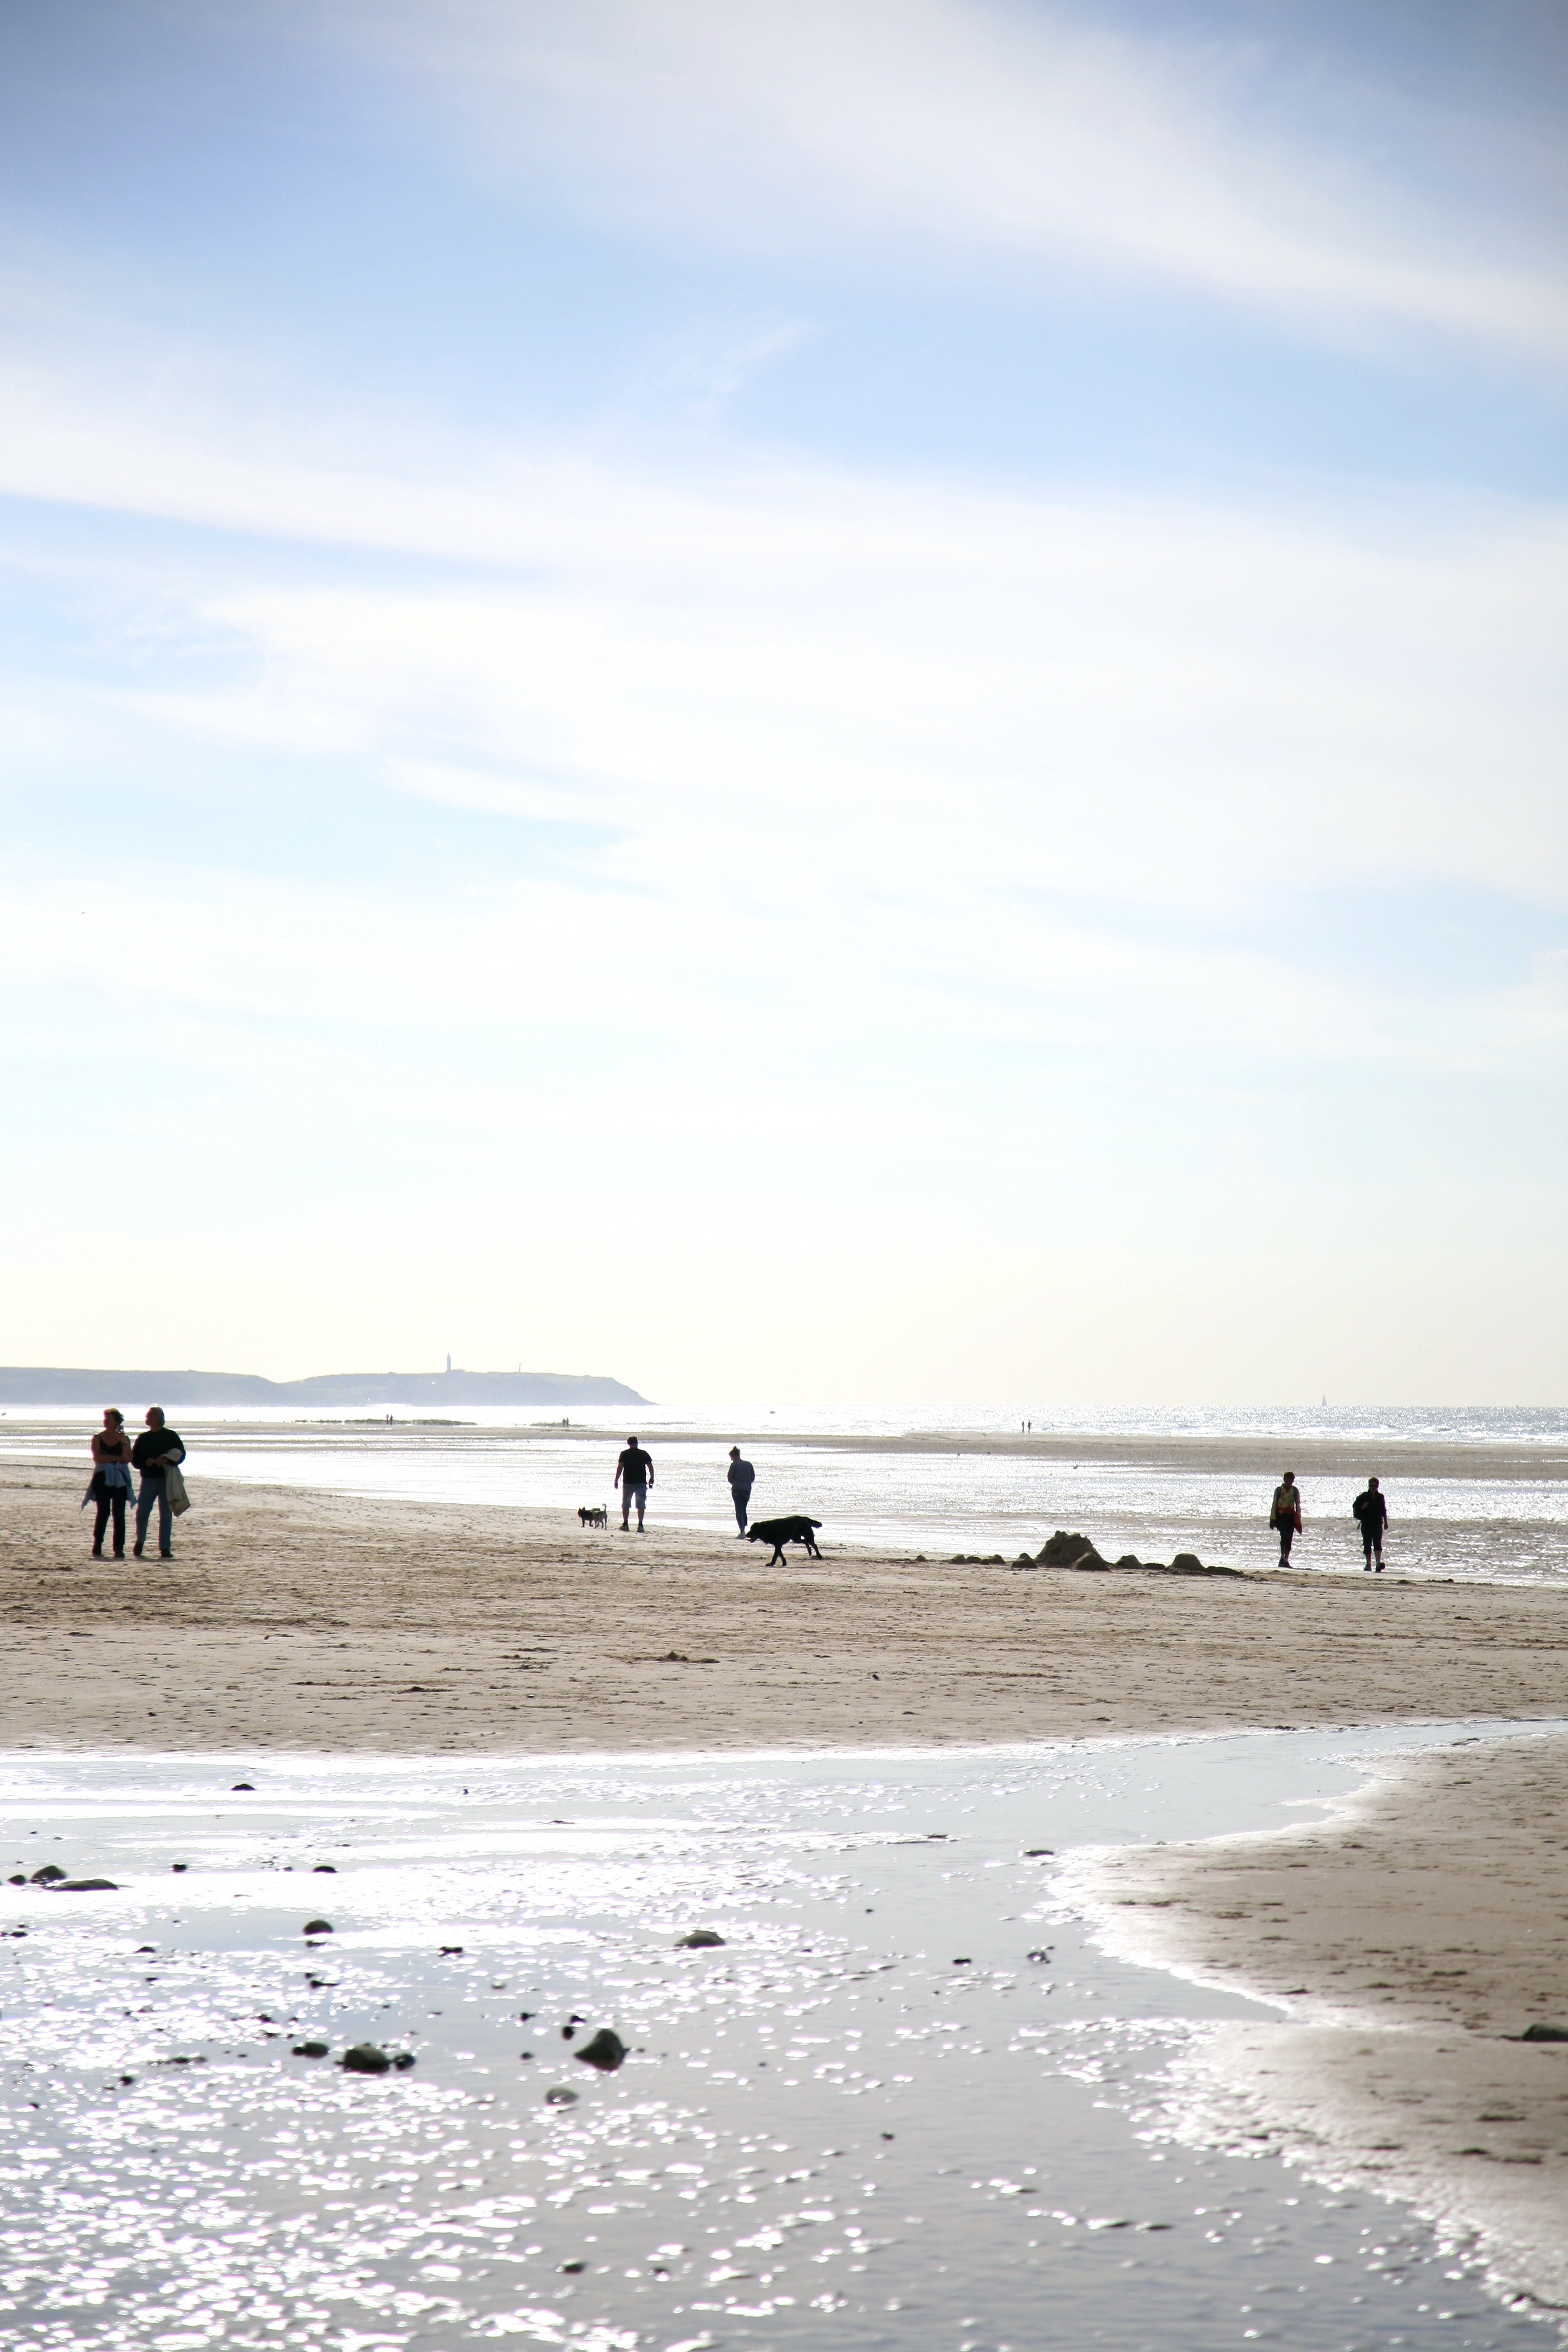
beach, sea, coast, sand, ocean, horizon, shore, wave, france, bay, body of water, strand, plage, zee, mer, francia, mar, playa, frankrijk, frankreich, habitat, noordzee, merdunord, nordsee, cotedopale, northsee, pasdecaials, englishchannel, capblancnez, mardelnorte, lesescalles, mudflat